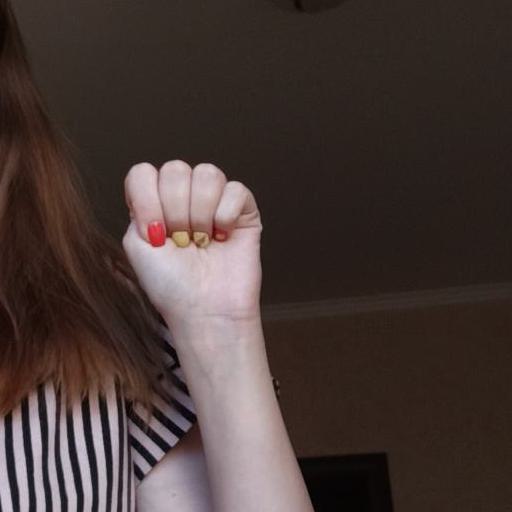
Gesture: fist